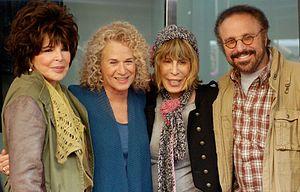
Cynthia Weil est une compositrice américaine. Une bonne partie de son œuvre a été coproduite avec son mari Barry Mann.